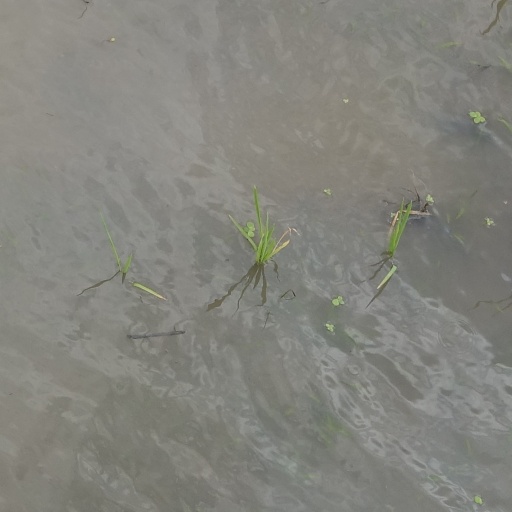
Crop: rice